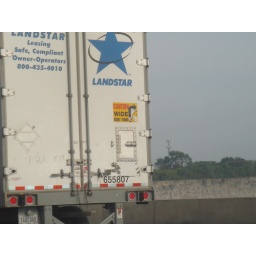
"Caution Wide Right Turns" > Black arrow over white truck